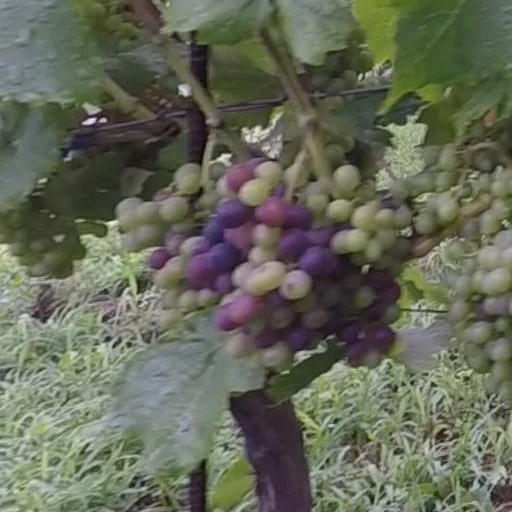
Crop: grape